Prokaryote

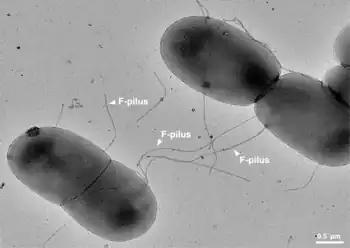
Black and white image of F-pili bacteria

Conjugation involves plasmids, allowing plasmid DNA to be transferred from one bacterium to another. Infrequently, a plasmid may integrate into the host bacterial chromosome, and subsequently transfer part of the host bacterial DNA to another bacterium.